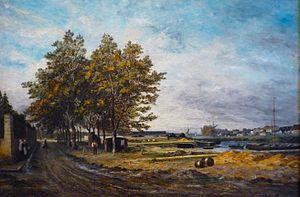
Le musée d'Art et d'Histoire de Cognac est installé dans l'hôtel Dupuy d’Angeac, à l'intérieur du jardin public de Cognac formé de la réunion de son jardin à celui de l'hôtel Otard de la Grange acheté par la ville en 1889 et devenu hôtel de ville en 1892. Le paysagiste Édouard André redessine alors le parc en jardin creux avec perspectives et plan d'eau.